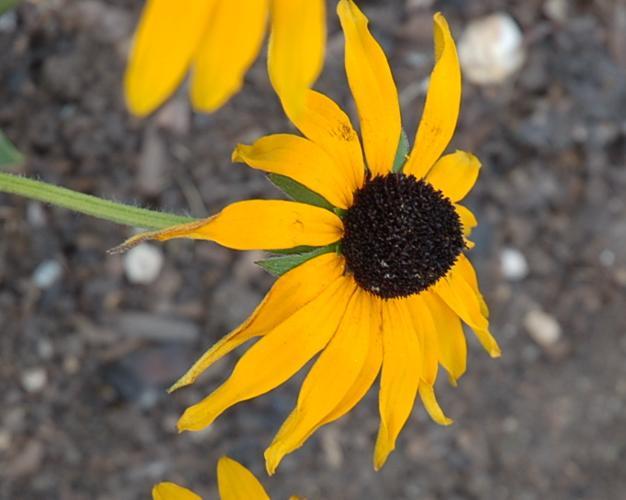
Label: black-eyed susan